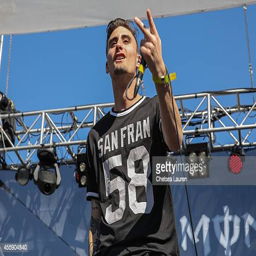
musician of metalcore artist performs during day of festival